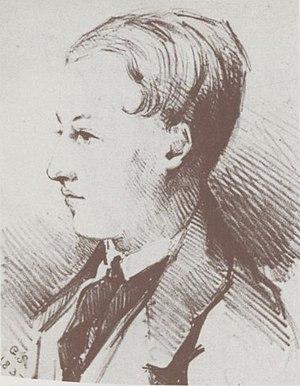
Gaston de Ségur, à l'âge de 17 ans
Louis-Gaston de Ségur, est, en dépit de sa cécité, un diplomate, prélat et un apologète catholique français du XIXᵉ siècle.